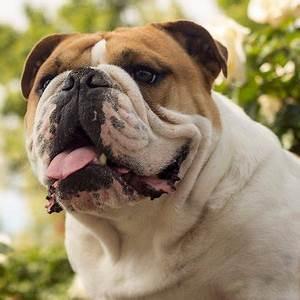
dog